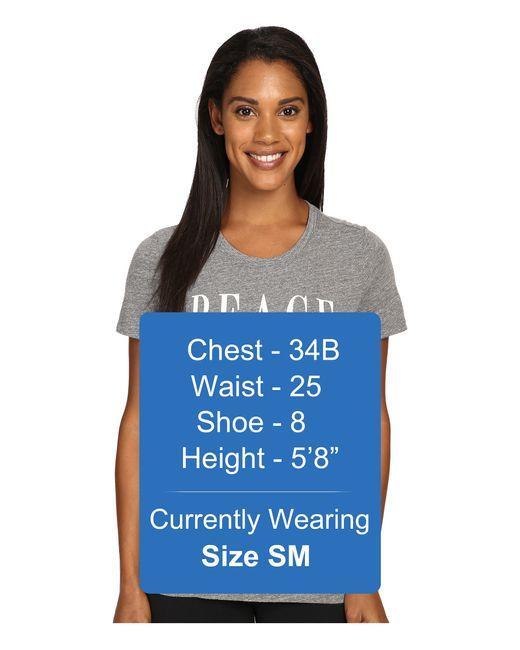
Graues Oberteil mit Rundhalsausschnitt und halben Ärmeln